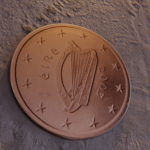
Coin value: 2cents
Country: ie
Edition: standard